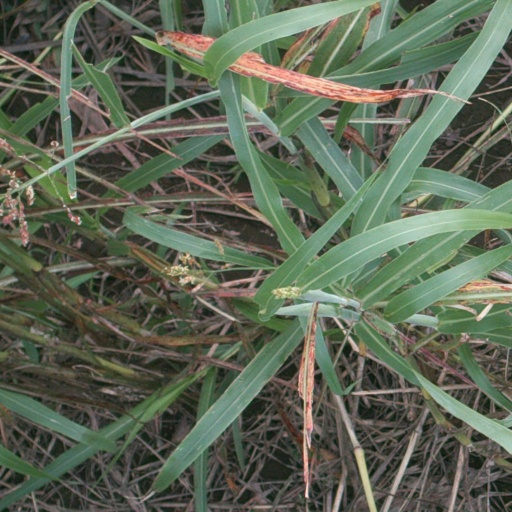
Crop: sorghum